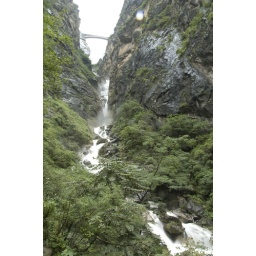
The bridge on the &amp;quot;Low&amp;quot; road above us with the waterfall coming straight at us.